Kalighat painting

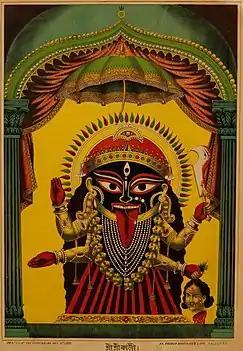
A late-19th-century chromolithograph of Goddess Kali, produced by the Chore Bagan Art Studio. Note the similarities between this image and the Kalighat paintings of Kali. Such cheap prints led to the decline of the Kalighat School.

The method of drawing was simple yet meticulous, every stage definite and clearly defined, and the entire creative endeavour was managed by the family unit, similar to an assembly line production system. Mukul Dey describes the process in detail: "One artist would [be] in the beginning, copy in pencil the outline from an original model sketch, and another would do the modeling, depicting the flesh and muscles in lighter and darker shades. Then a third member of the family would put in the proper colours in different parts of the body and the background, and last of all the outlines and finish would be done in lamp black". The colours were mixed with gum and ground on a round stone using granite mullers, while the brushes were made from goat's tail or squirrel fur. Shading to indicate volume was achieved through a wash of colour from the dark shades on the outer periphery to the lighter central areas, while three-quarter profiles were also experimented with besides the more commonly portrayed front and side profile faces.